Sorgenfri Palace

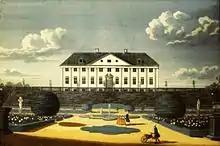
Sorgenfri in 1742

Sorgenfri Palace is located at the site of a medieval settlement, Mølletorp, which was owned by the Bishopric of Roskilde but confiscated by the crown during the Reformation in the 1530s. In 1686, it was replaced by a country house by High Court Justice Michael Vibe.